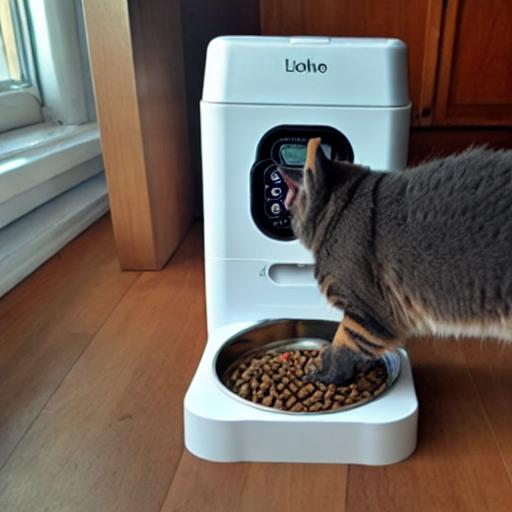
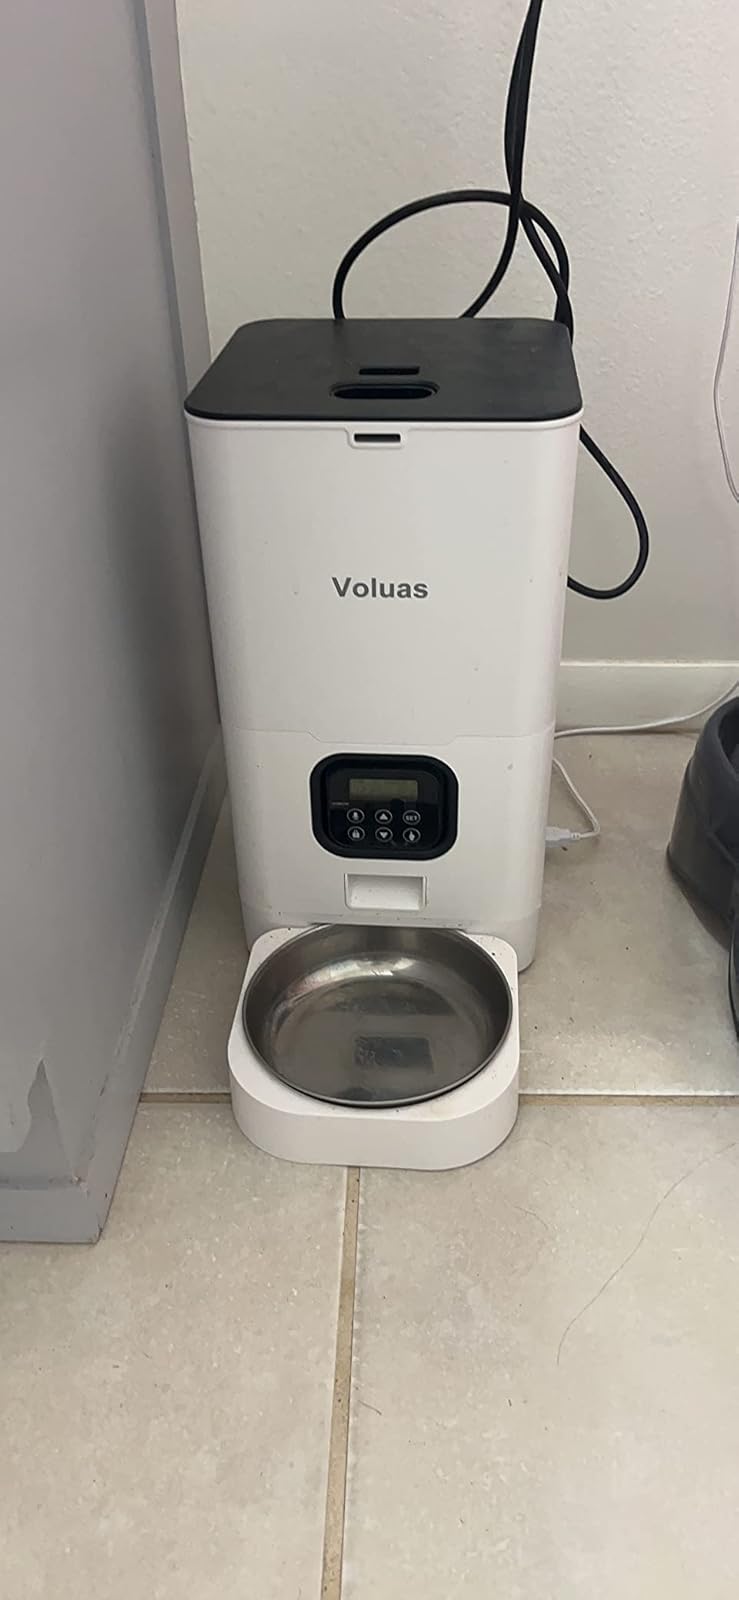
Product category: items_feeder
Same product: no